Characters of The Last of Us

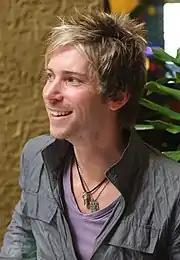
A 34-year-old man with spiky blonde hair, smiling at something to the left of the camera.

Joel Miller (Troy Baker) is the protagonist of "The Last of Us". From Texas, Joel was a single father in his late 20s or early 30s when the initial "Cordyceps" outbreak occurred. Fleeing with his brother Tommy and his twelve-year-old daughter Sarah, they got involved in a firefight with a soldier, and Sarah was mortally wounded and died in his arms, leaving him traumatized. In the 20 years that follow, Joel did whatever he had to do to survive.